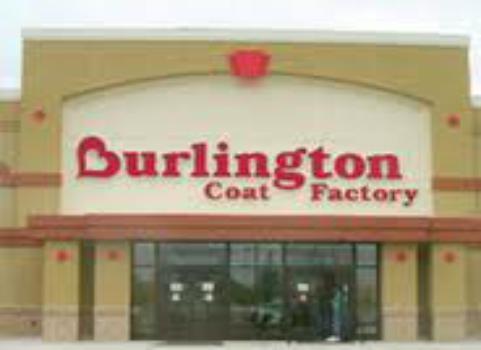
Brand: Burlington Coat Factory
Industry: Clothes